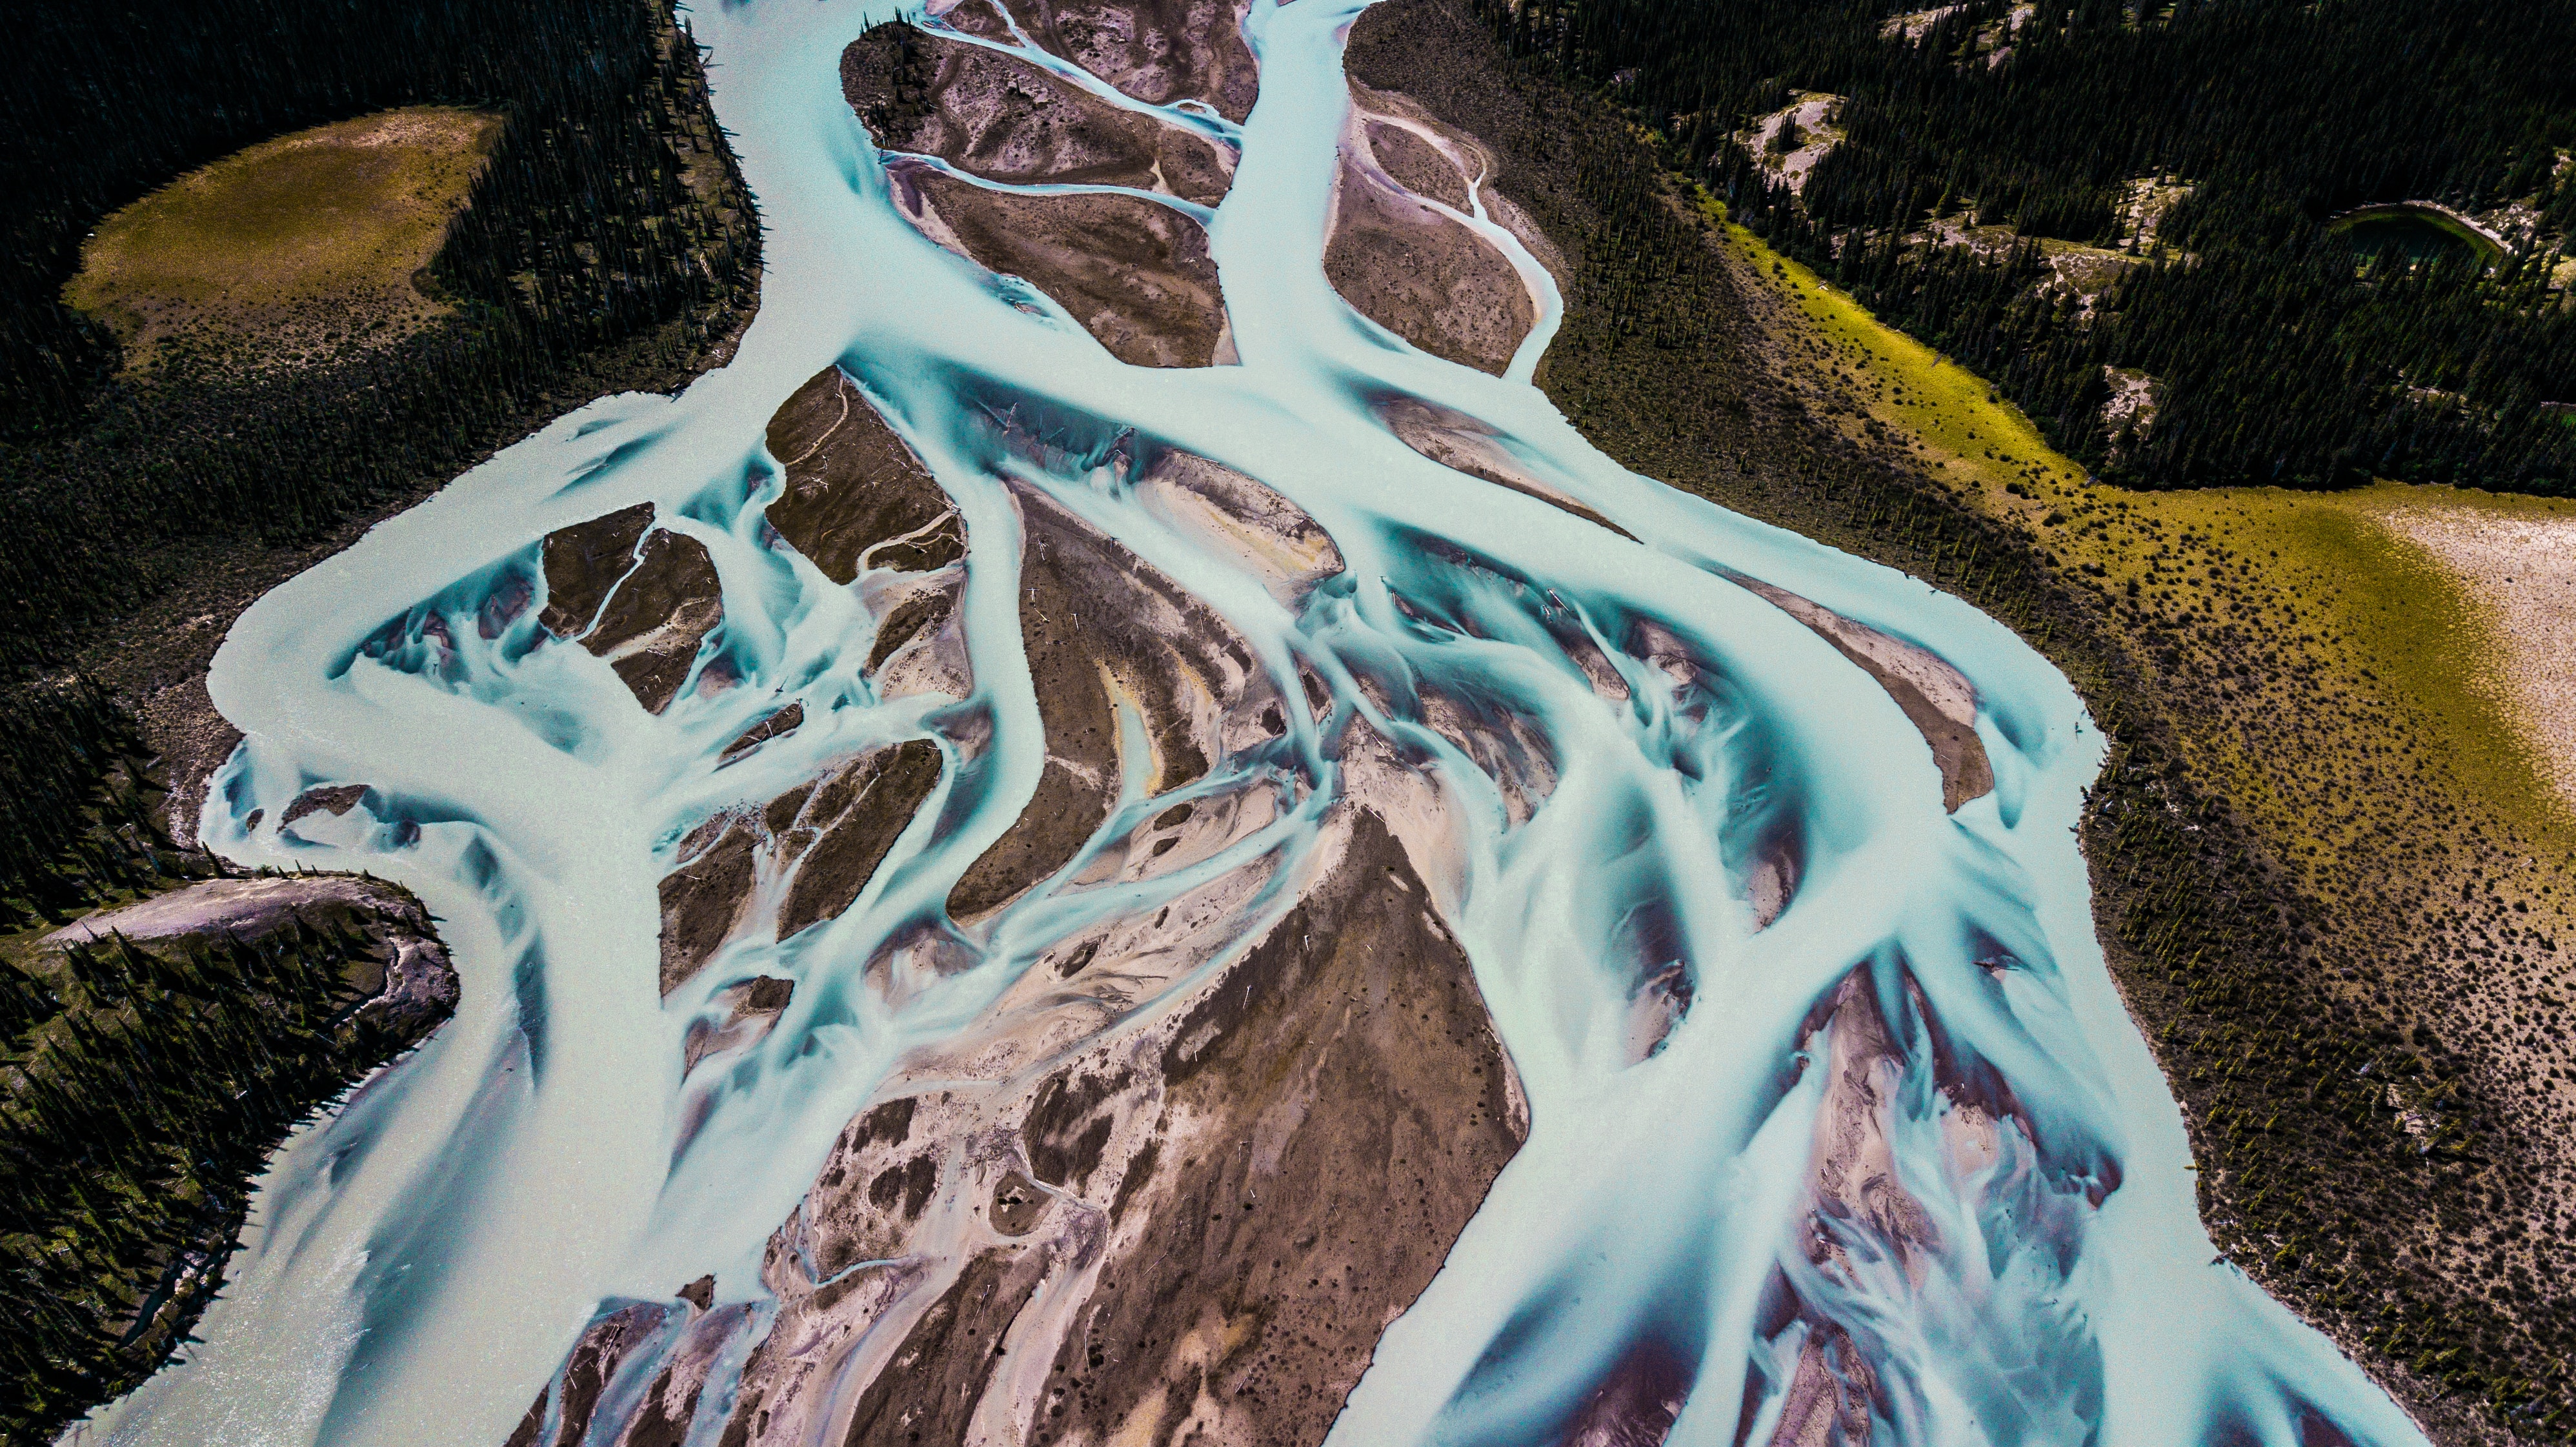
water, geological phenomenon, water resources, glacial landform, geology, tree, glacier, Braided river, rock, design, watercourse, world, photography, pattern, river, plant, stream, mountain, earth, river delta